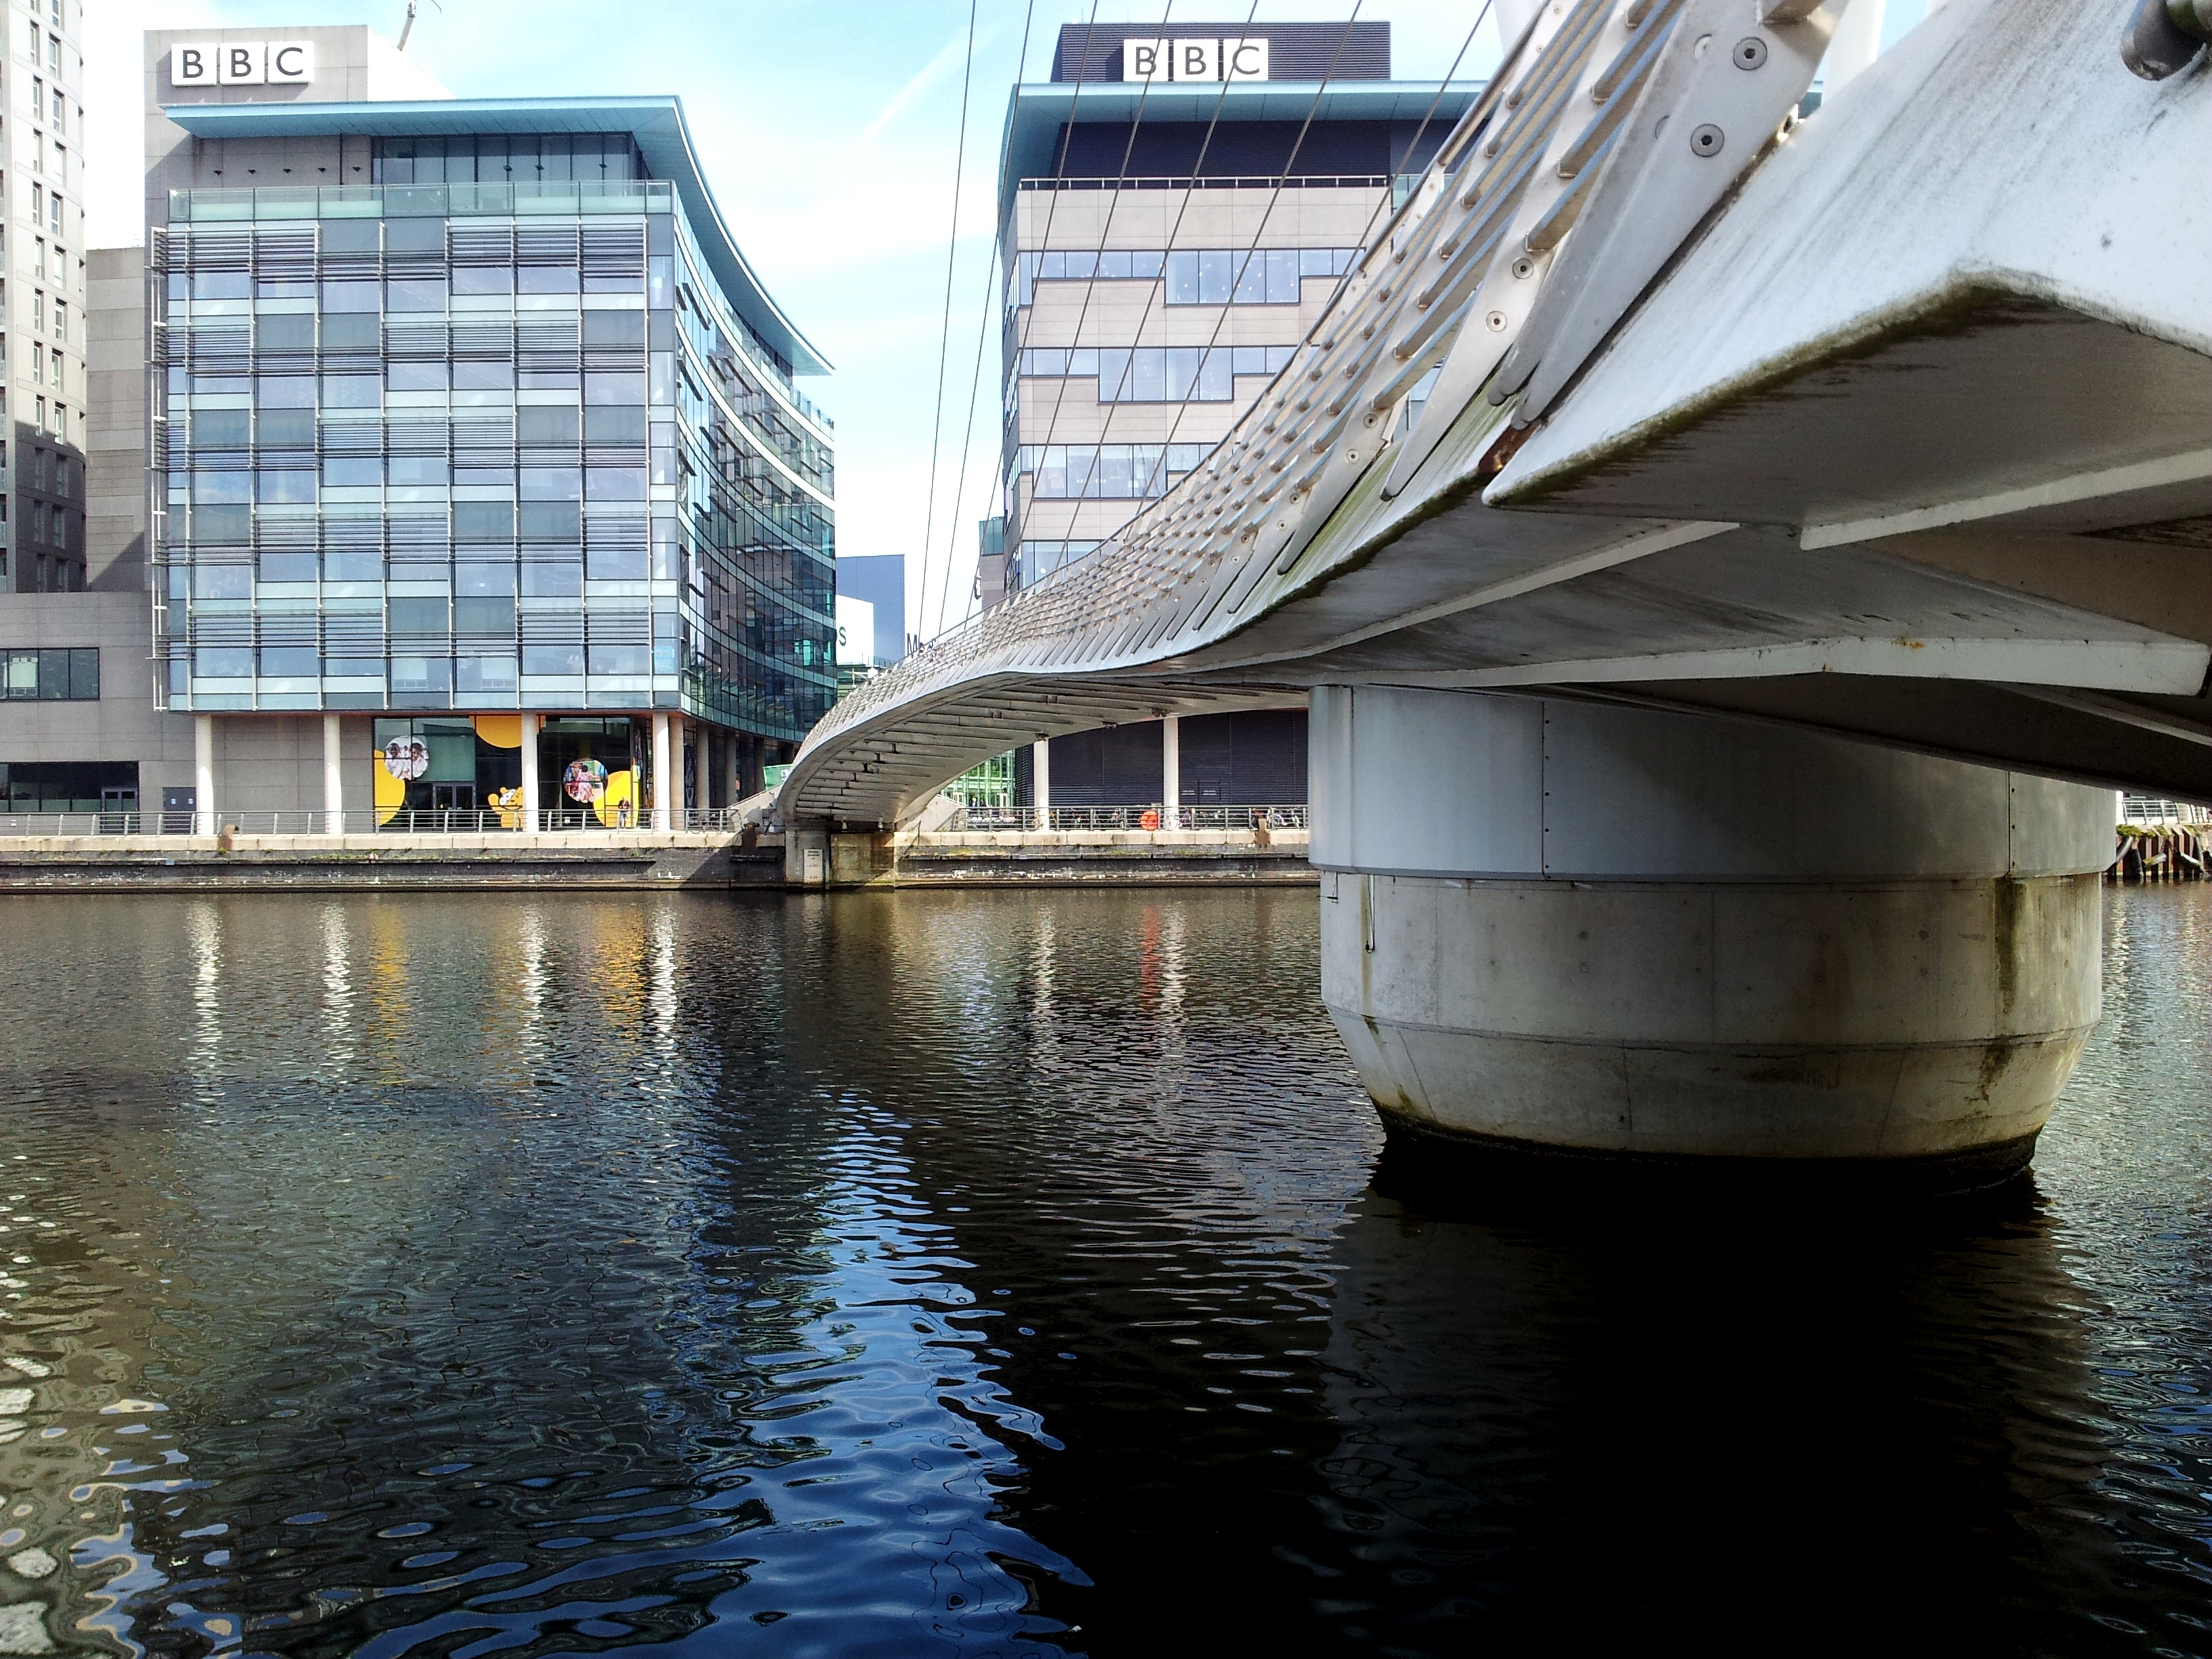
bridge, architecture, waterway, metropolitan area, city, water, building, river, reflection, concrete bridge, tower block, canal, nonbuilding structure, skyscraper, channel, beam bridge, metropolis, skyway, overpass